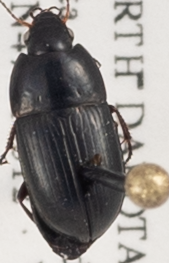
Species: Amara tenax
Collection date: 2018-07-10
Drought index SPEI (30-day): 0.37
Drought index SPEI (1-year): -0.446
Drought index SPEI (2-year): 0.016